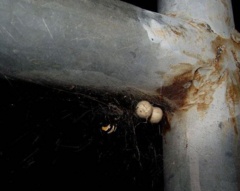
Species: Lactrodectus_hesperus